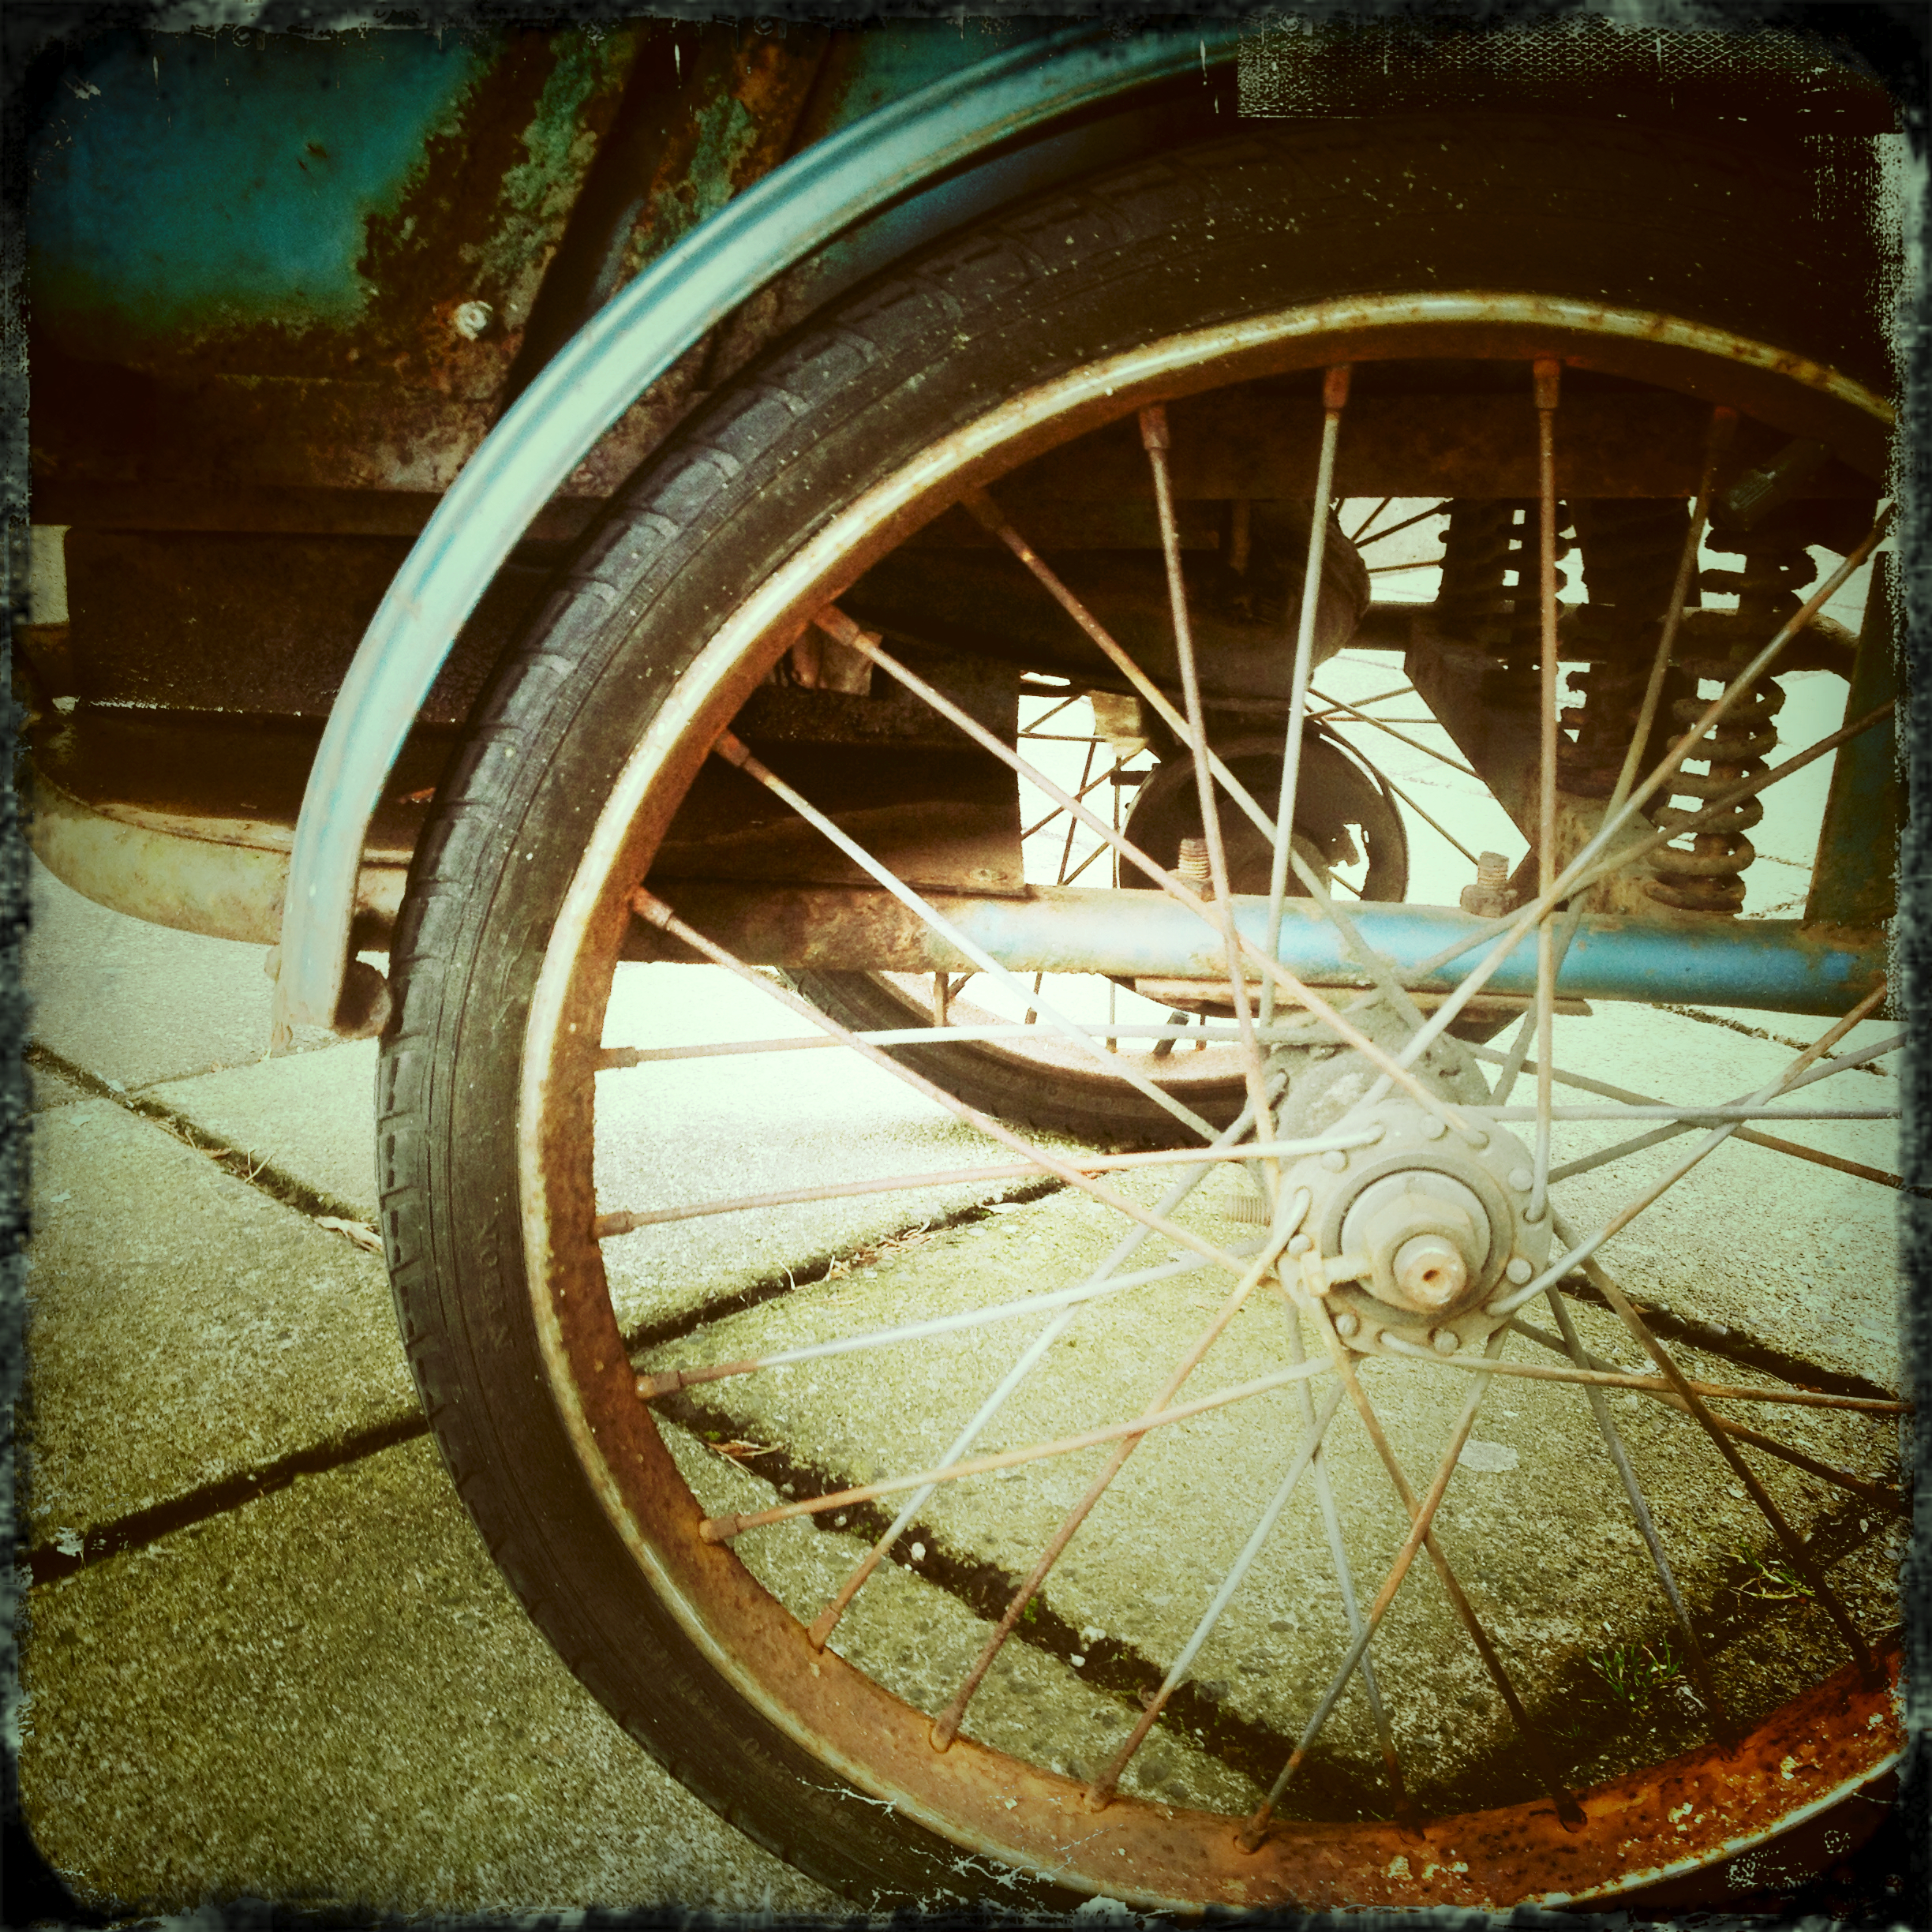
iphone, wheel, window, glass, bicycle, bike, color, ride, circle, spokes, rusty, hipstamatic, shape, fotor